Kings of Leon

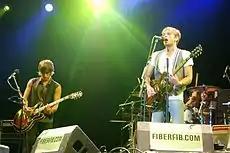
The band performing at the Festival Internacional de Benicàssim in 2007

The band's third album was titled "Because of the Times" and was released on April 2, 2007, in the UK, and a day later in the United States. The album release was preceded by the single "On Call", which became a hit in both the UK and Ireland. The album debuted at number one in both UK and Ireland album charts and entered the European charts at number 25, selling approximately 70,000 copies in its first week of release. Although it was lauded by some critics, others found the album inferior to their previous efforts.